Rich Peverley

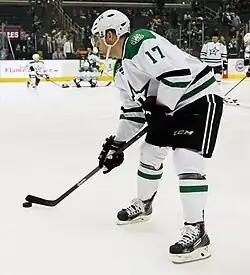
Peverley with the Dallas Stars in December 2013.

Peverley was born in Kingston, Ontario but moved to Guelph, Ontario at age eight, playing most of his minor hockey for the Guelph Reps (now Jr. Storm) of the OMHA South Central AAA League. In his Midget year, he played one season with the Toronto Young Nats of the MTHL before moving back to his home area to play for the Kitchener Dutchmen Jr.B. club of the OHA Midwestern league.